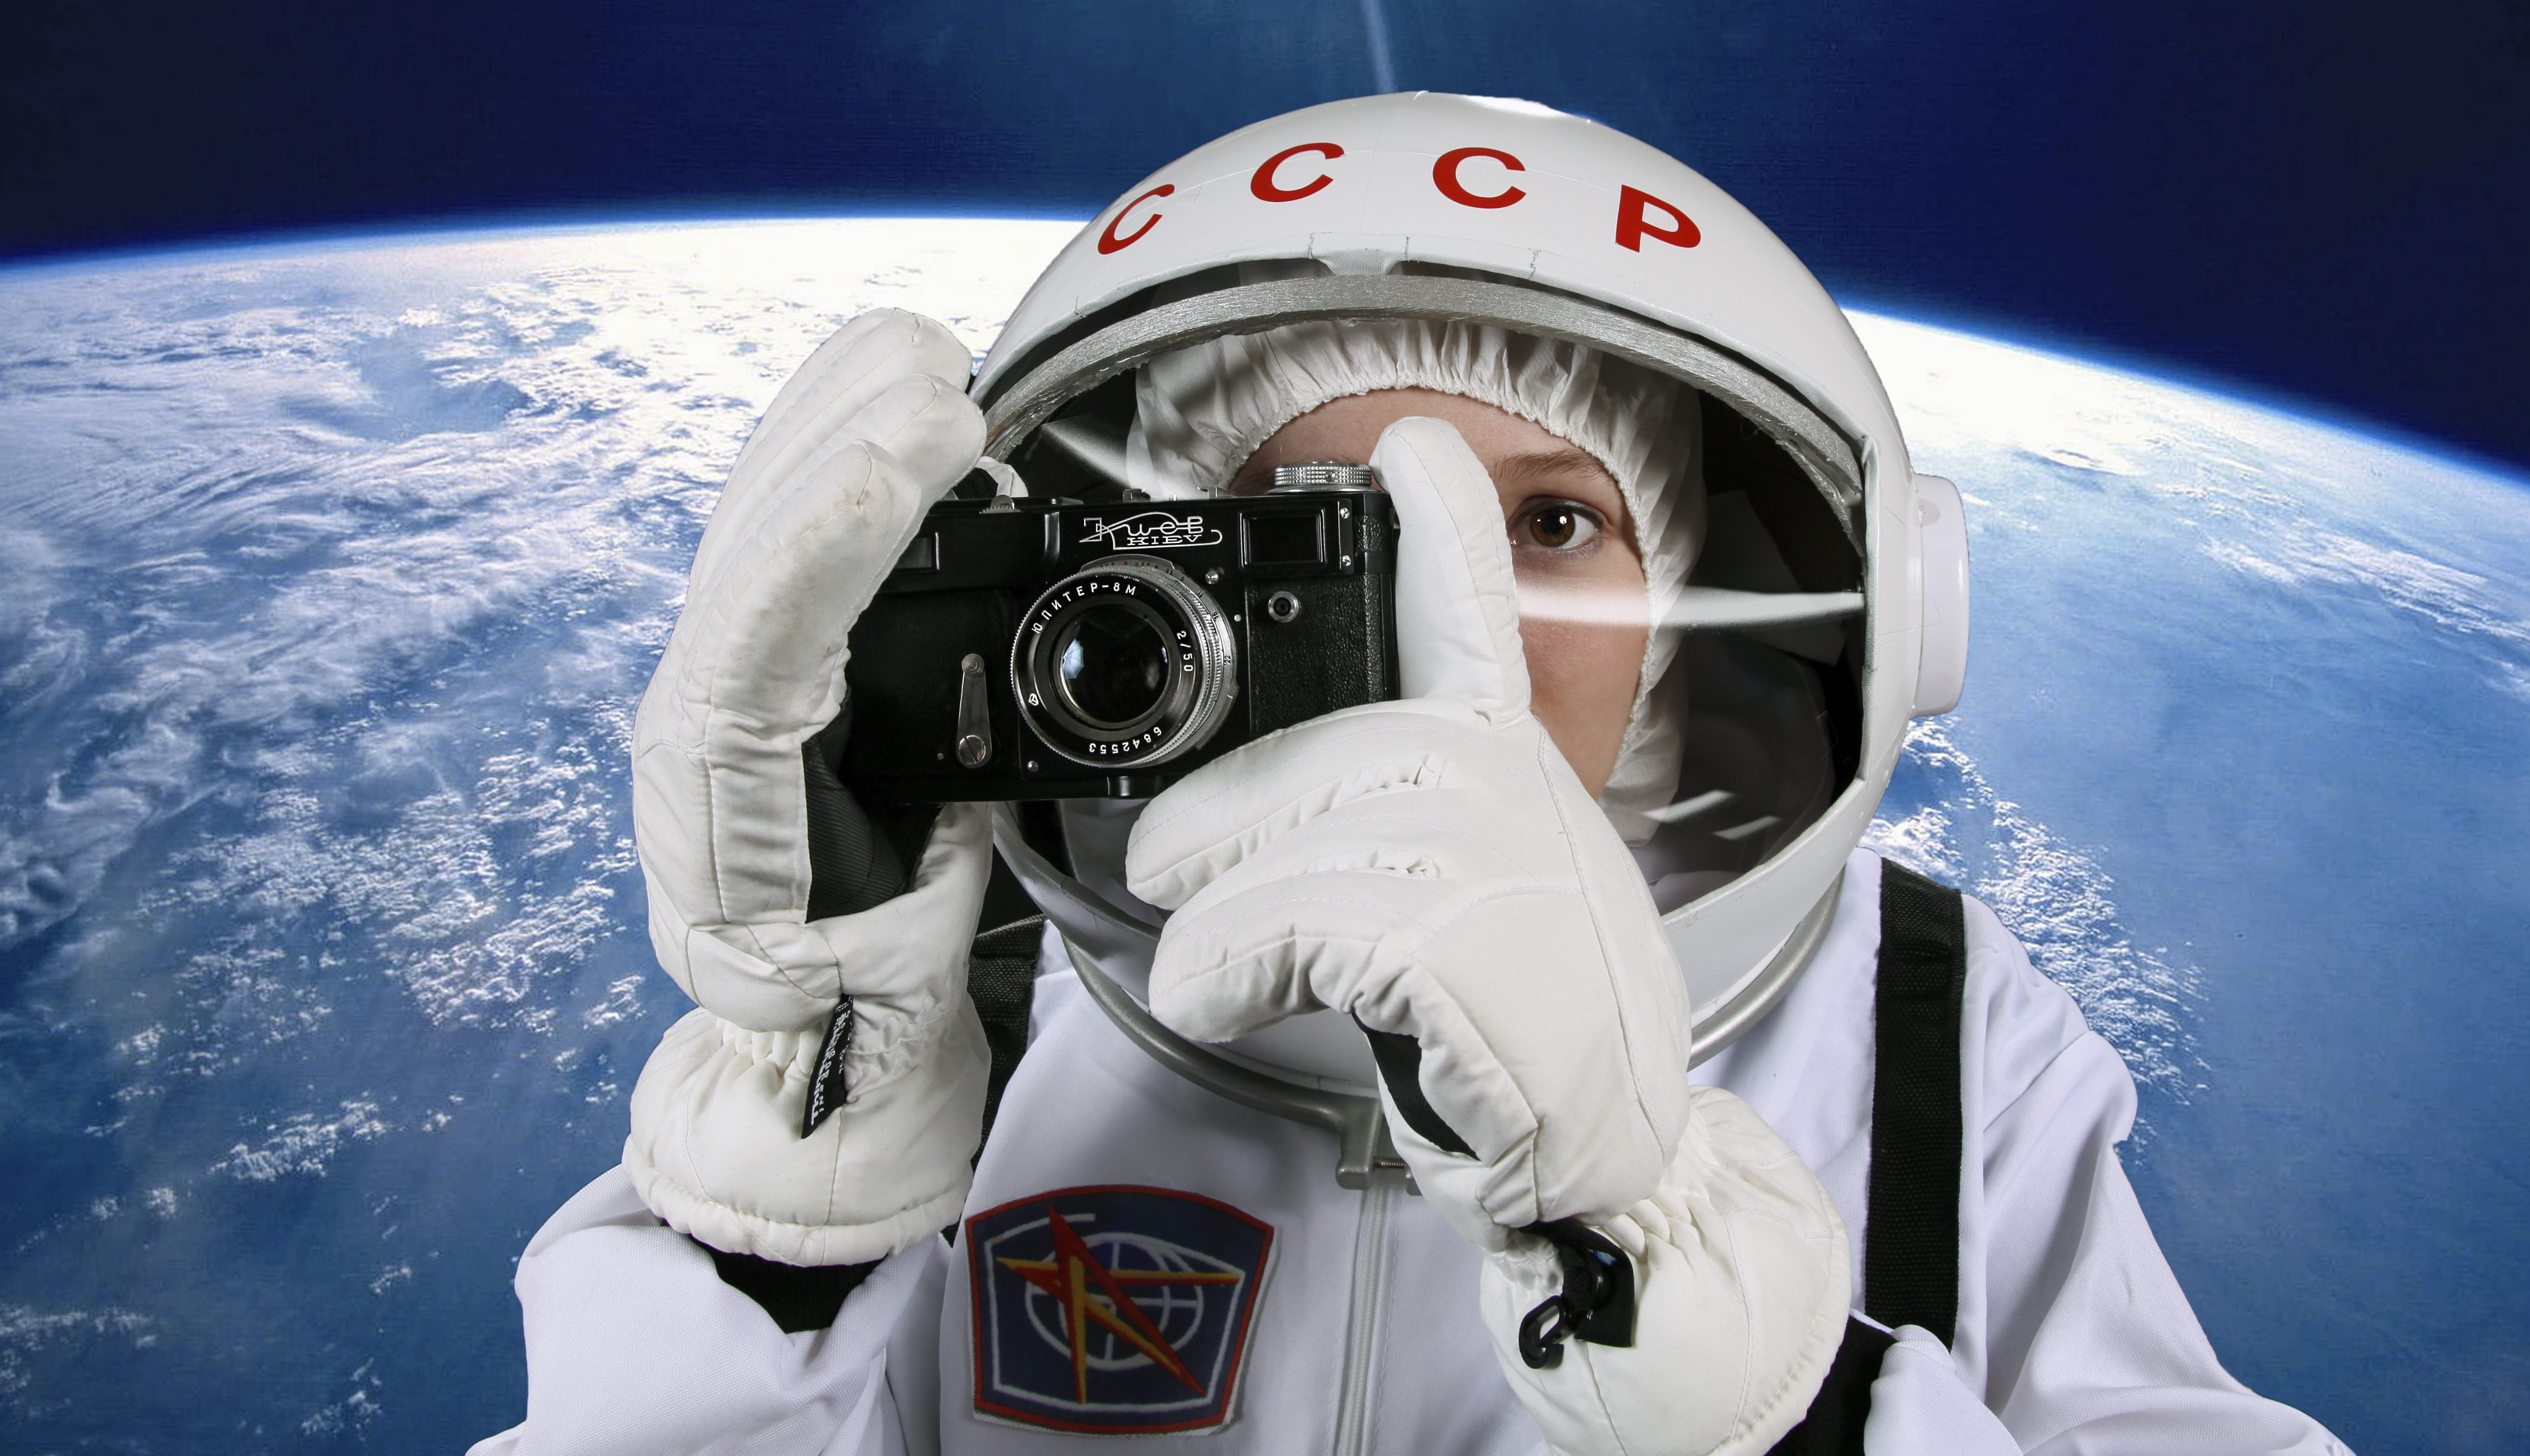
person, camera, vehicle, space, halloween, professional, profession, astronaut, spacesuit, earth, cosmonaut, jupiter8m, kiev4, atmosphere of earth, aerospace engineering